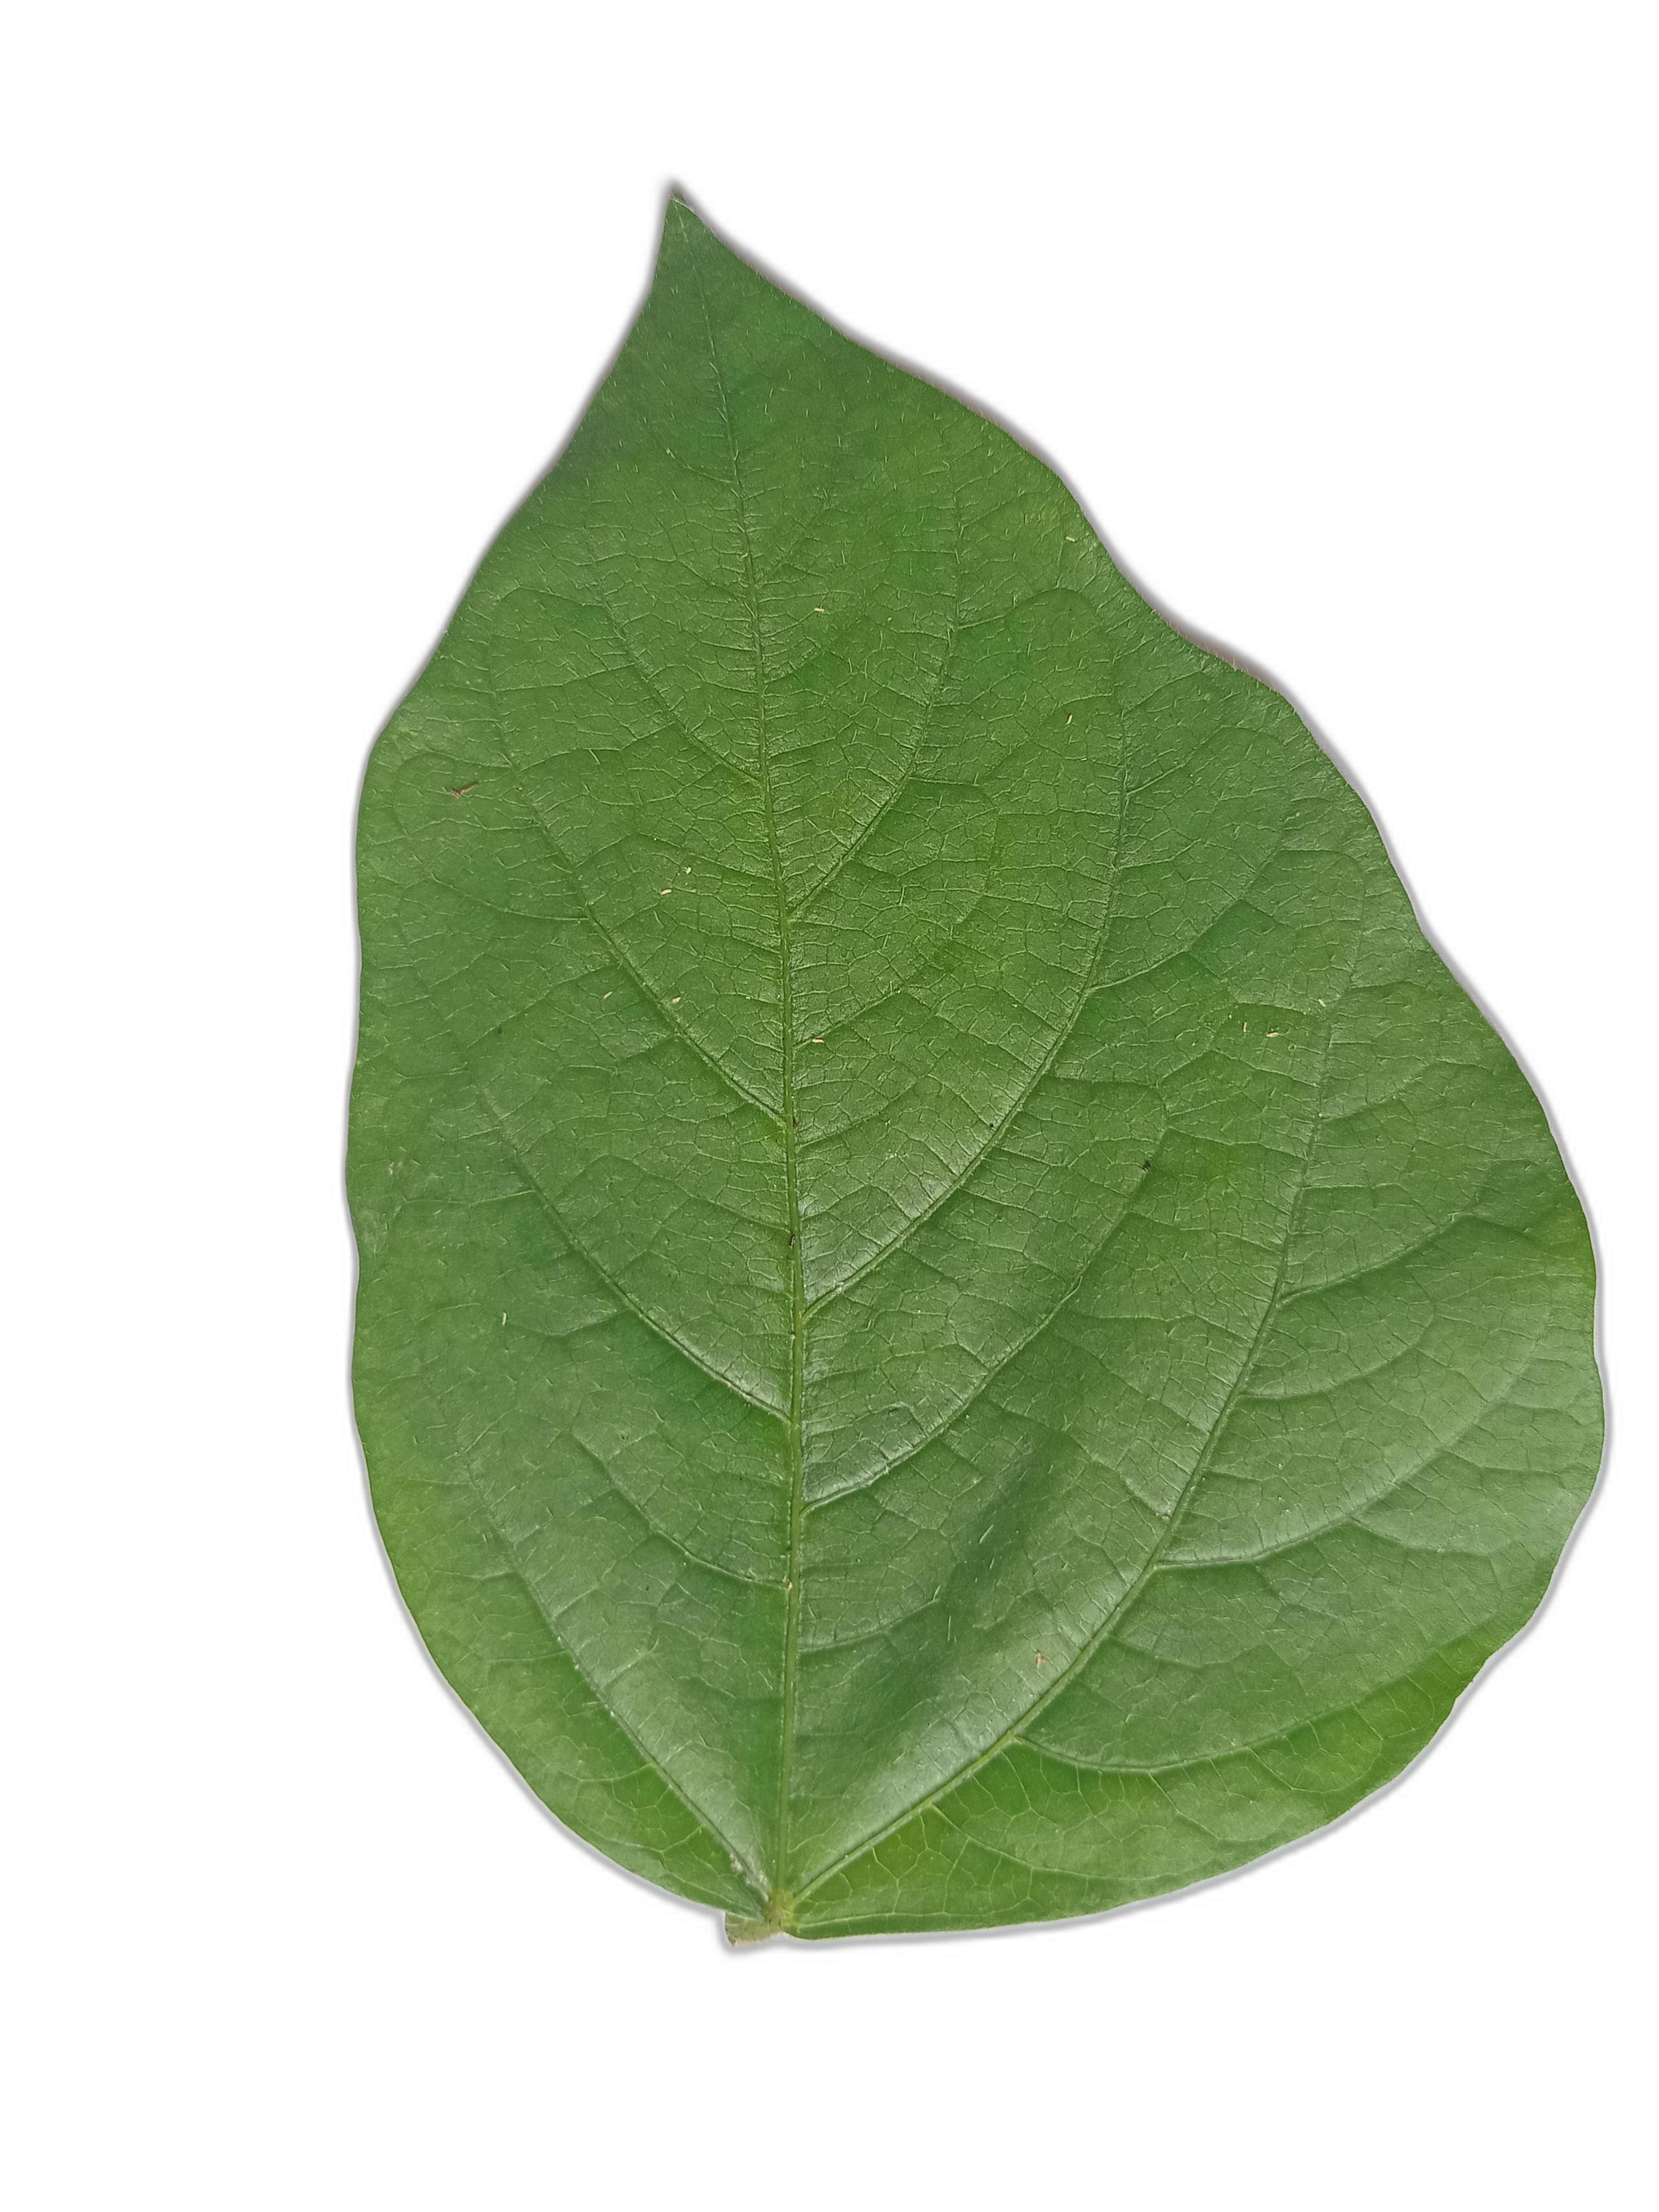
Label: Healthy